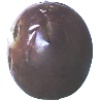
Label: passion_fruit